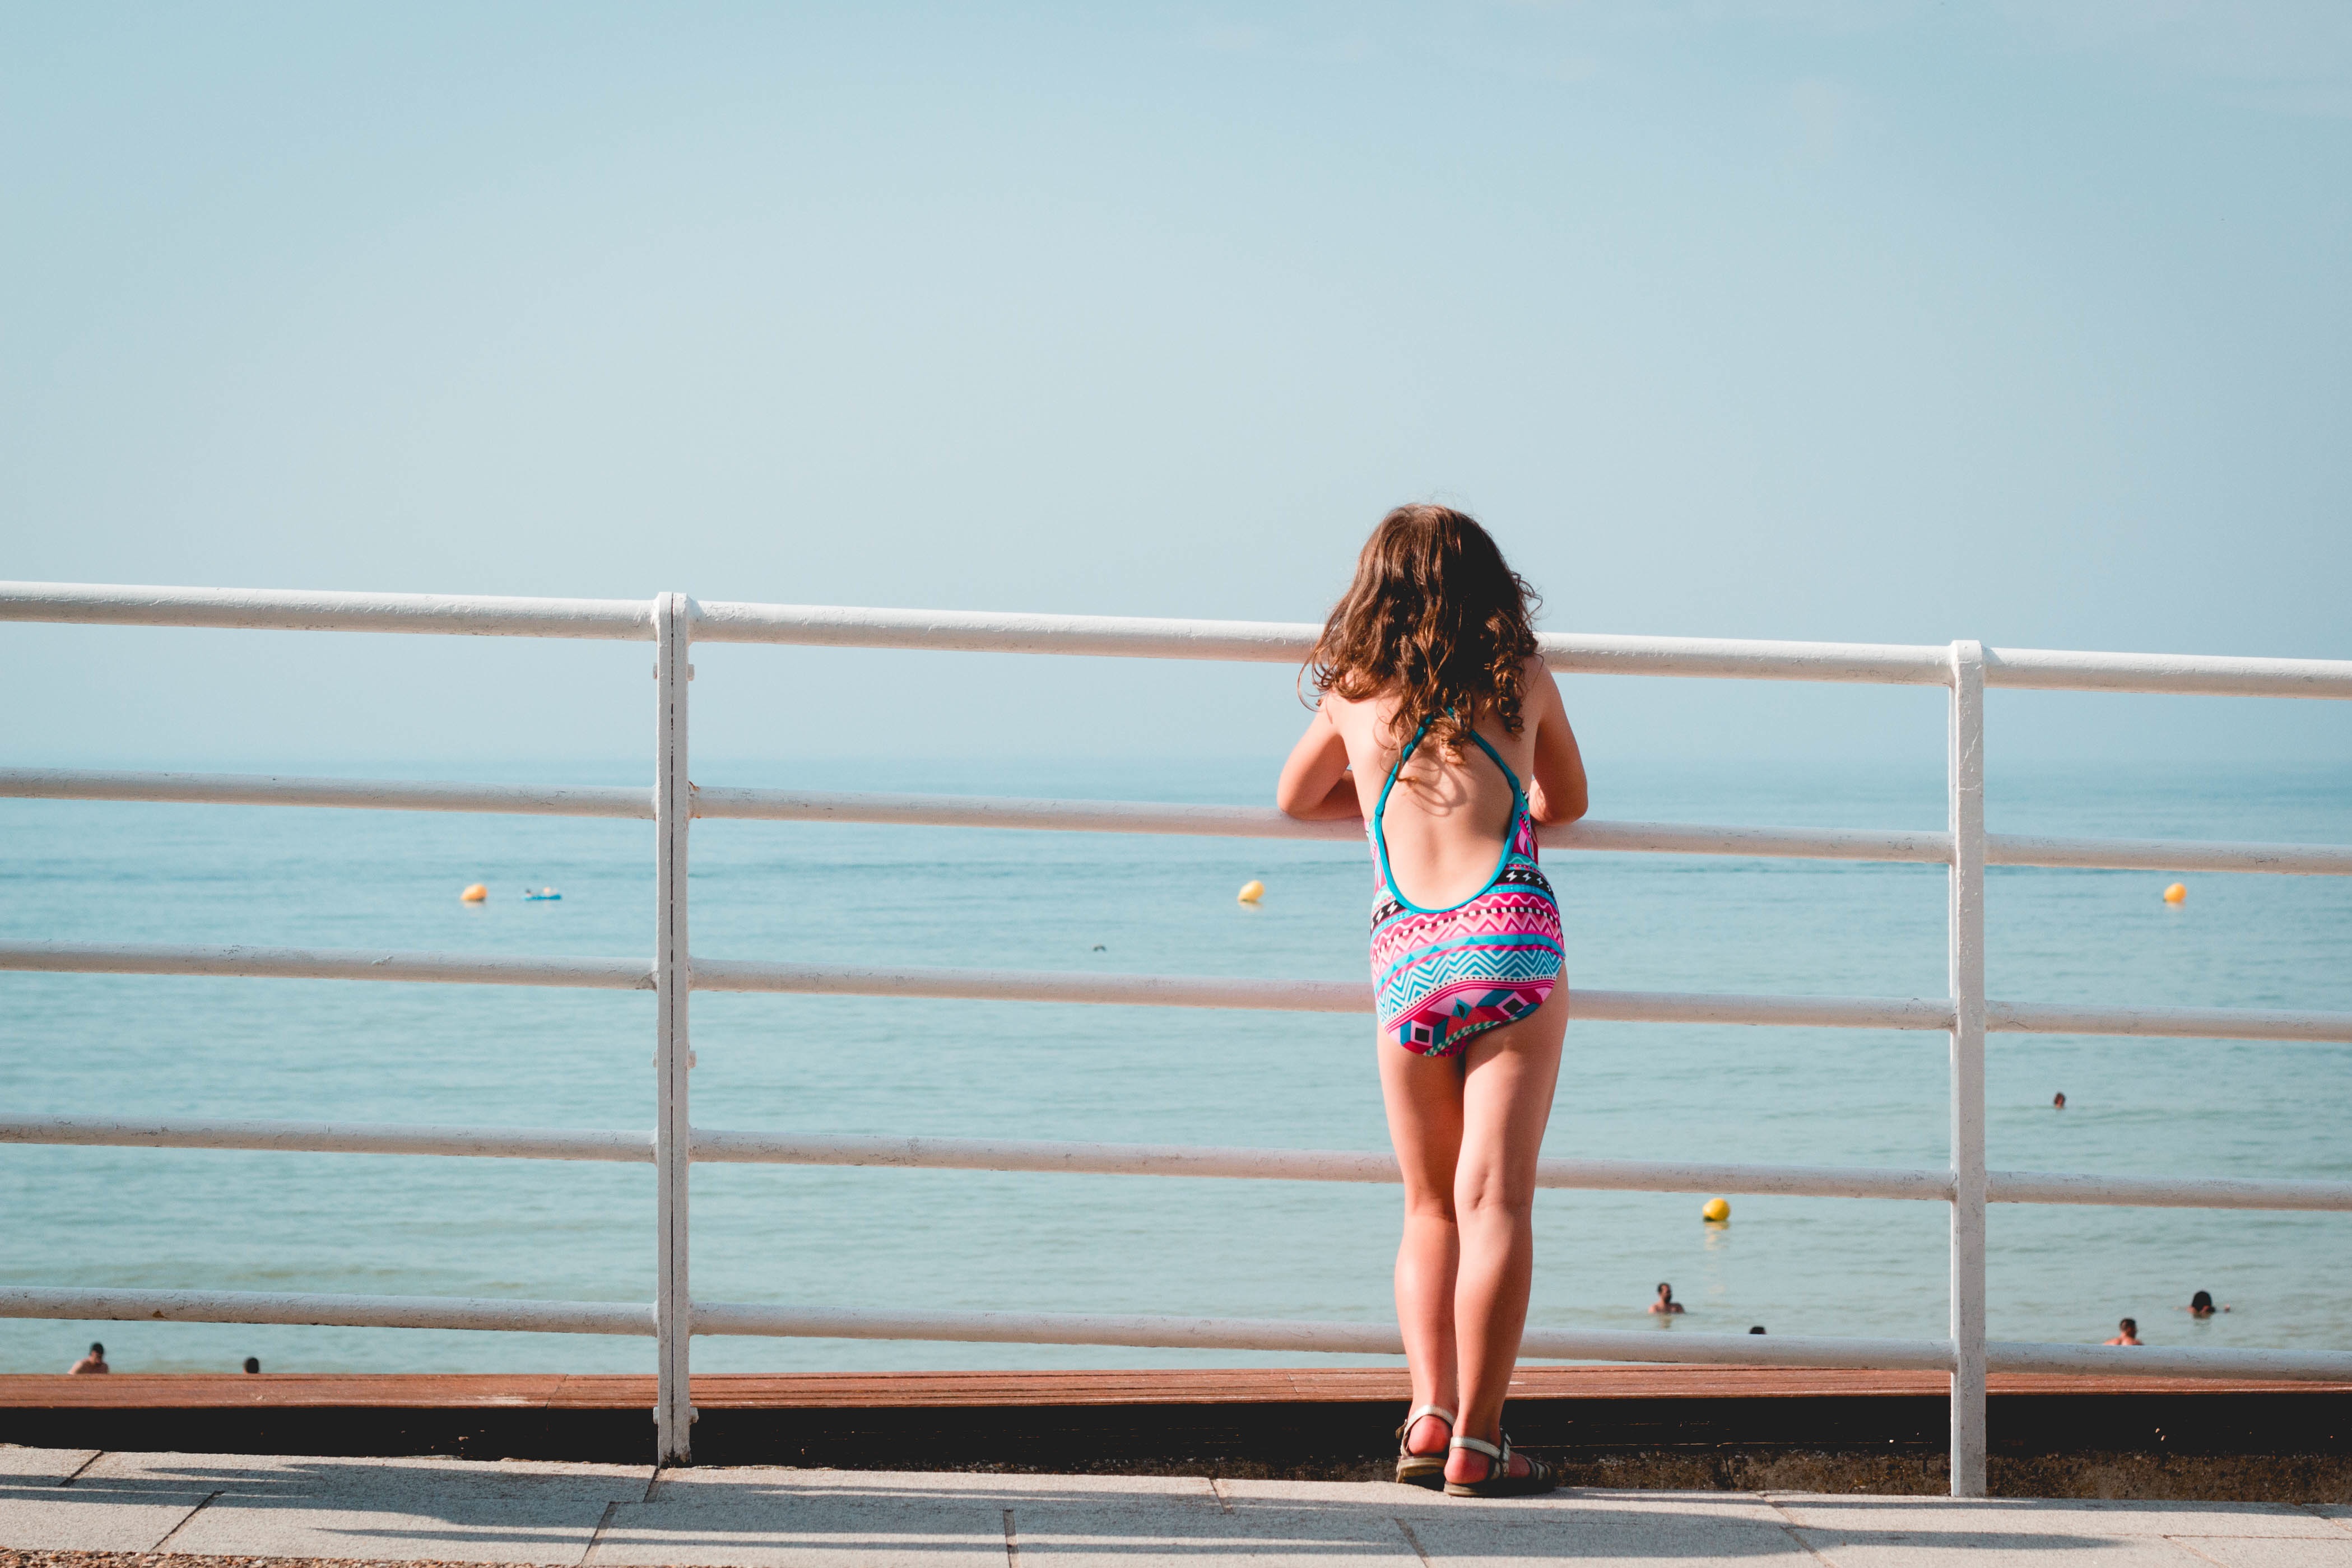
girl, vacation, leg, model, spring, blue, clothing, dress, sports, photograph, beauty, photo shoot, human positions